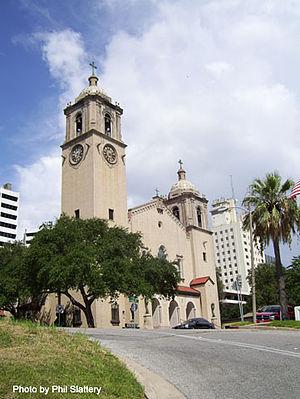
Le diocèse de Corpus Christi est un territoire ecclésiastique de l'Église catholique romaine aux États-Unis qui a son siège à la cathédrale de Corpus Christi.